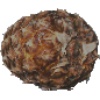
Label: pineapple